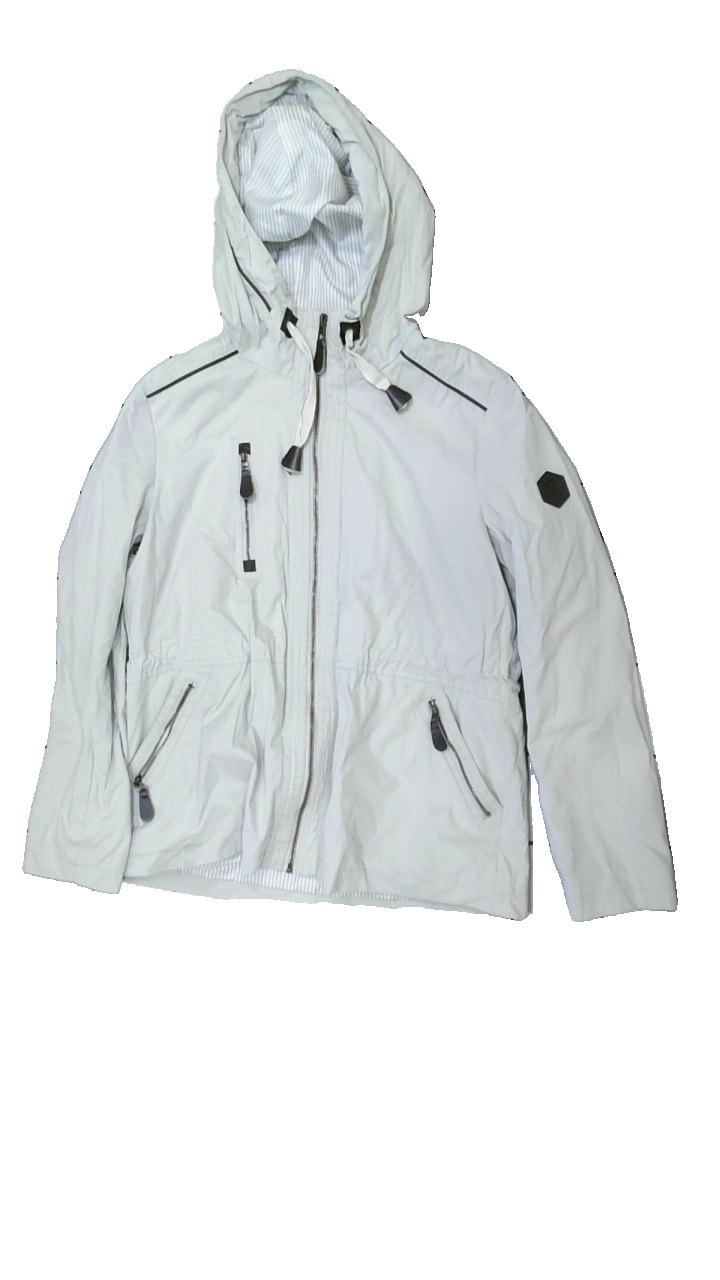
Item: Outerwear (Ladies)
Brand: Isolde
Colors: Beige
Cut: Regular
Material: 73% polyester, 27% cotton
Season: All
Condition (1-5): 3
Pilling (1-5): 5
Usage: Reuse
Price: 50-100